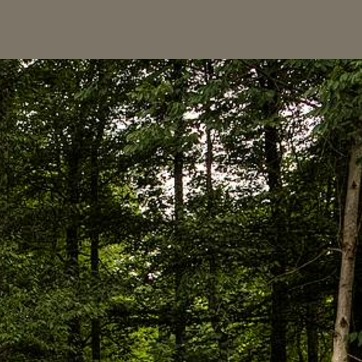
Material: sky